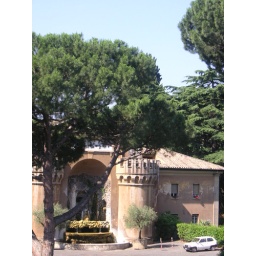
Inside the walls of the Vatican form a window in the Vatican Museum